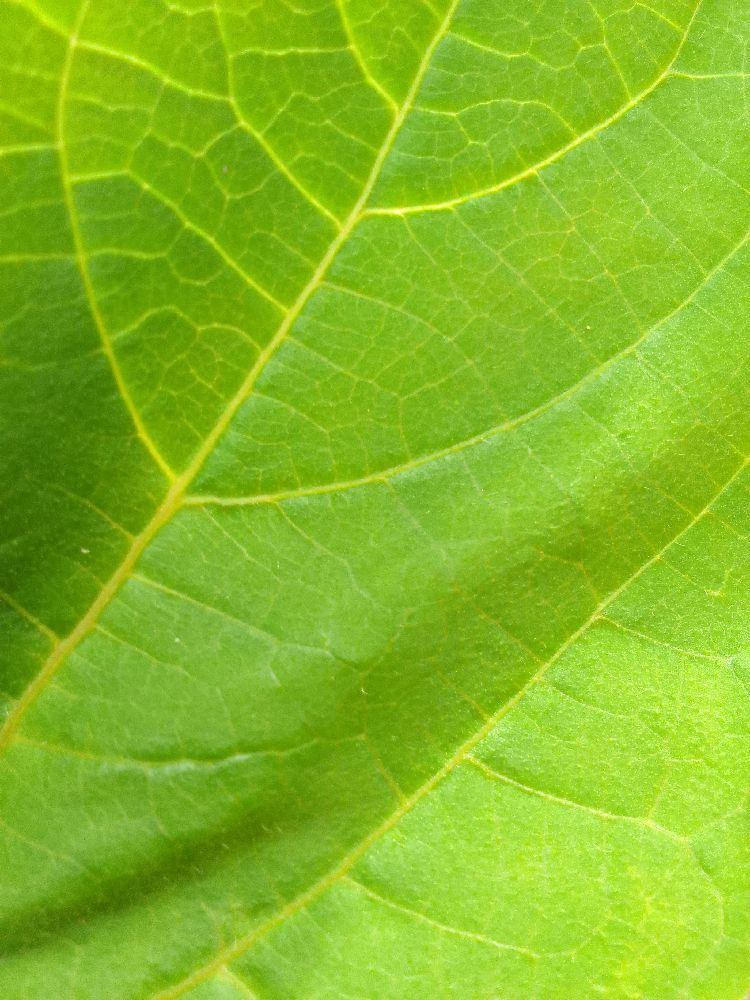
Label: healthy